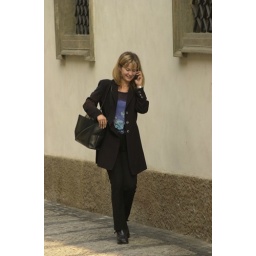
Woman walking on the street in Prague talking on a mobile phone